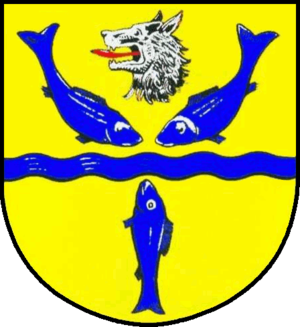
Krempe est une ville allemande du Schleswig-Holstein, située dans l'arrondissement de Steinburg, à dix kilomètres au sud de la ville d'Itzehoe. Elle est le chef-lieu de l'Amt Krempermarsch qui regroupe dix communes en tout.